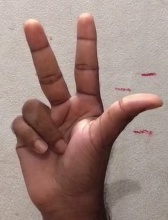
ASL sign: 3